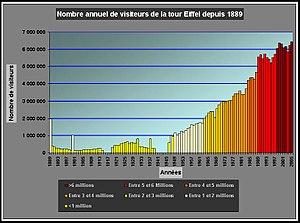
Fréquentation de la tour Eiffel de 1889 à 2005. Fichier réalisé par moi-même (Utilisateur:Kuxu) sous Excel, puis importé sous paint. Source http://www.tour-eiffel.fr/teiffel/fr/documentation/chiffres/page/frequentation.html
Hormis pendant les grandes occasions historiques, la fréquentation de la tour Eiffel n'a véritablement explosé que dans les années 1960 avec l'essor du tourisme mondial. Même s'il apparaît évident – de nos jours, tout du moins – de considérer la tour Eiffel comme un édifice de renommée mondiale, visité et reconnu, seules les données fournies par les exploitants du lieu permettent d'appréhender l'évolution de la fréquentation, qui augmente toujours mais qui a connu des soubresauts.